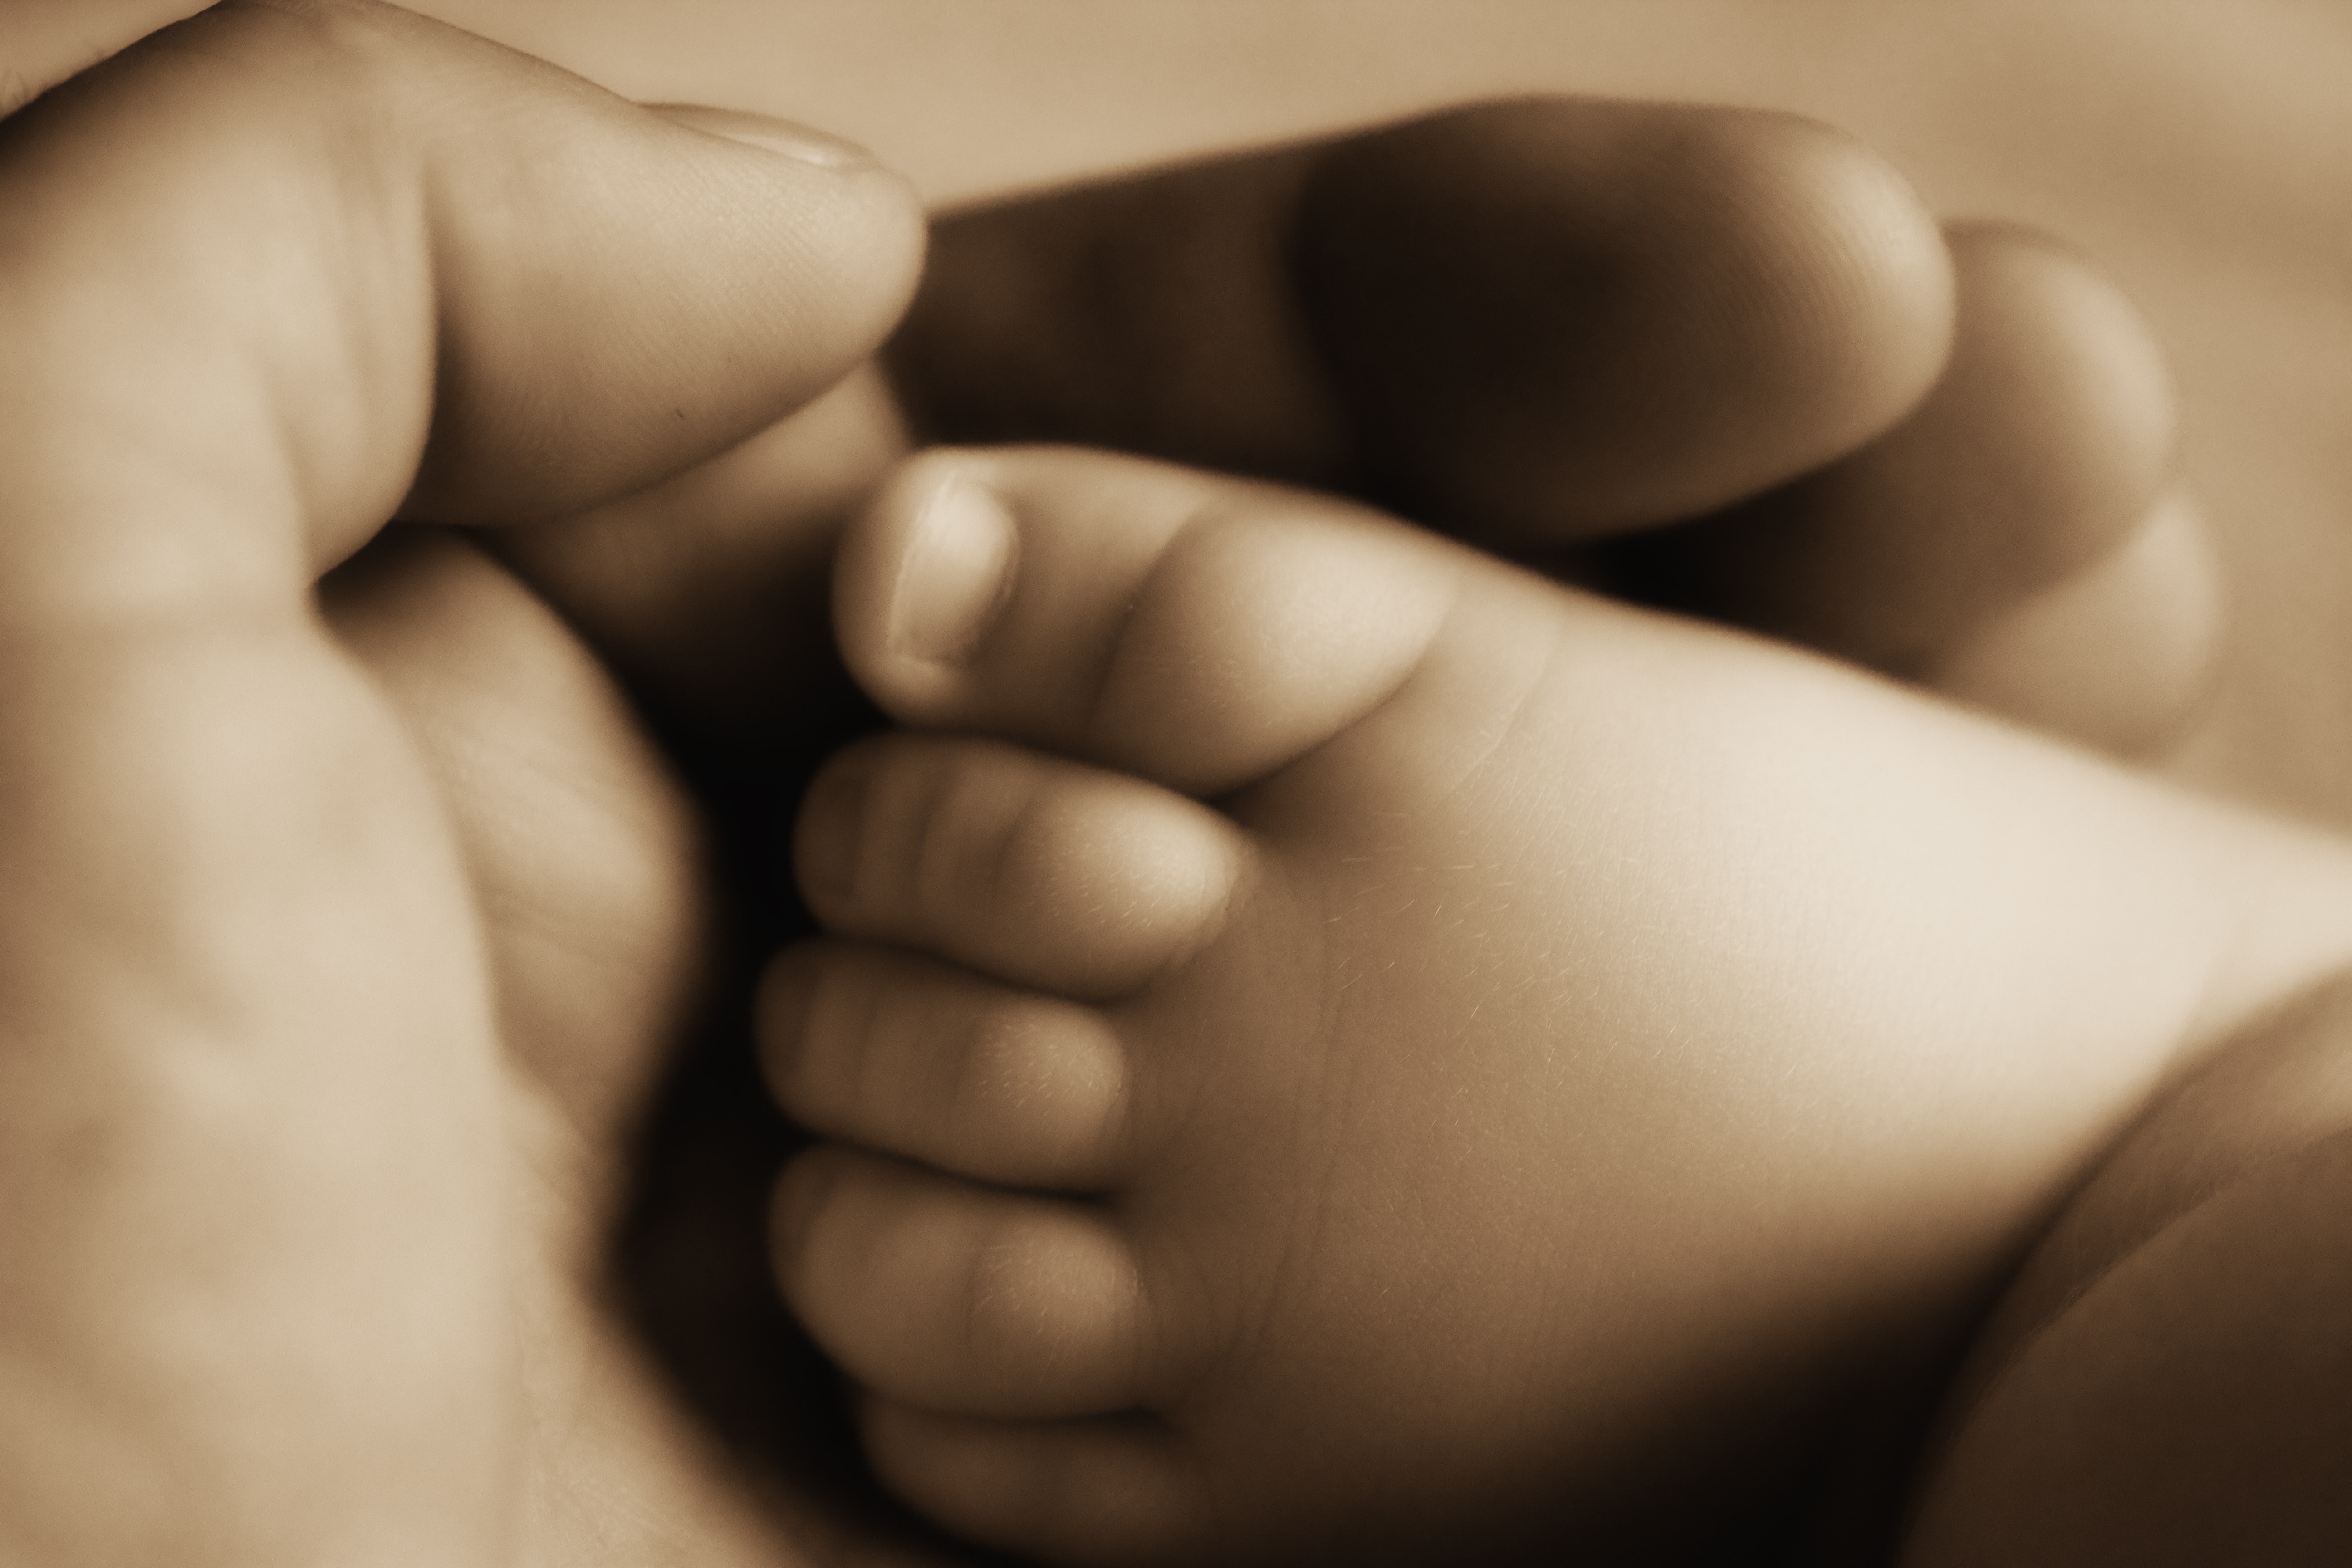
hand, leg, finger, skin, foot, nail, close up, toe, black and white, child, photography, muscle, sole, human body, baby, gesture, monochrome, monochrome photography, flesh, human leg, thumb